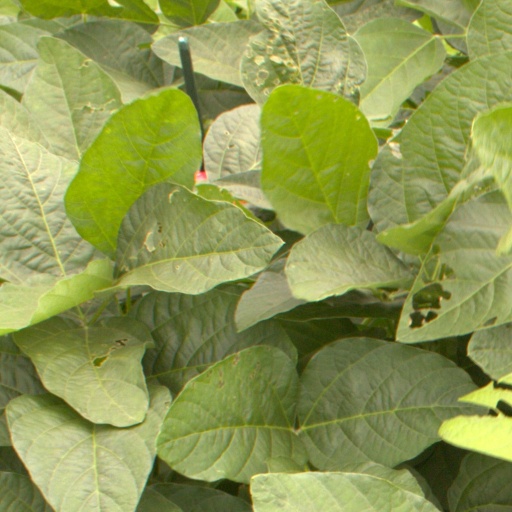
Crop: soybean